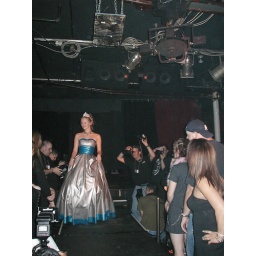
Diana in the silver dress with circle skirt